Italian submarine Scirè (S 527)

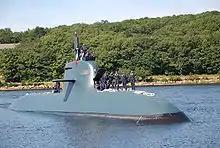
"Scirè" arrives in Connecticut, on 27 August 2009

"Scirè" spent over five months deployed to the U.S. in 2009, participating in the CONUS 2009 exercise with the United States Navy.